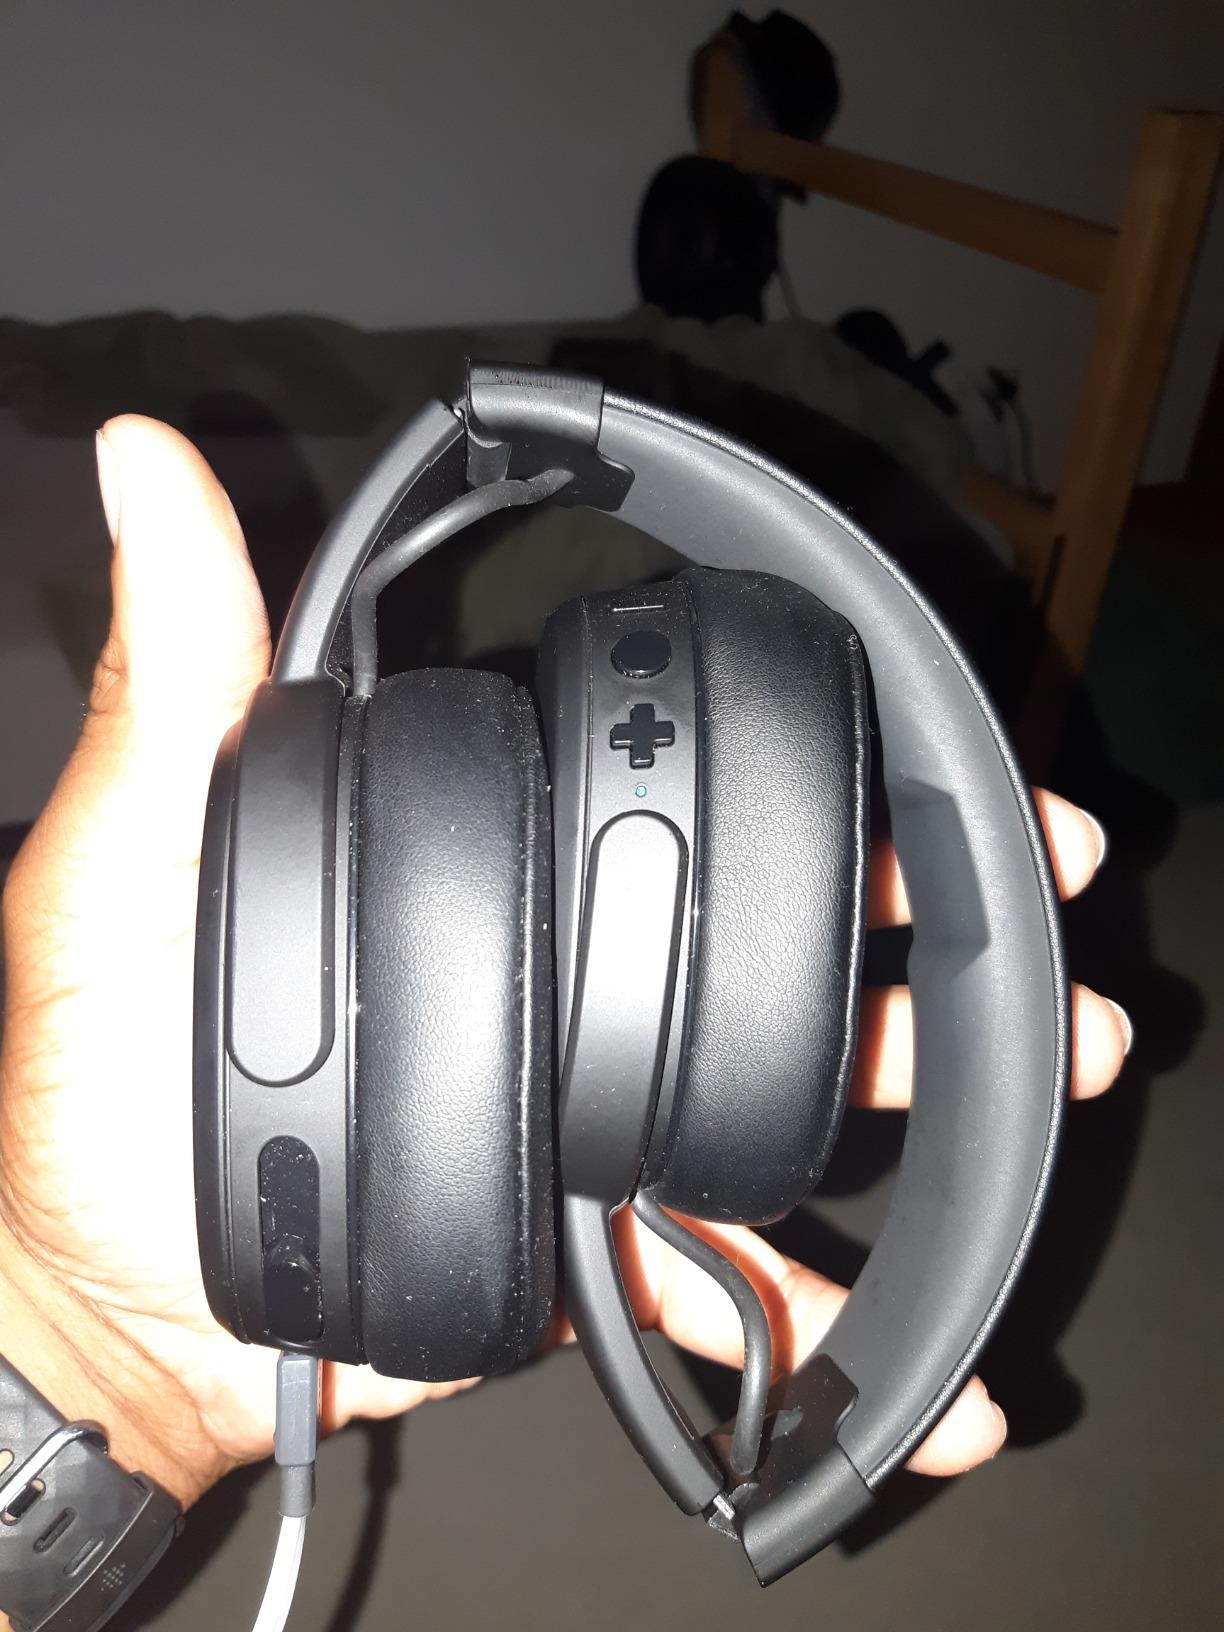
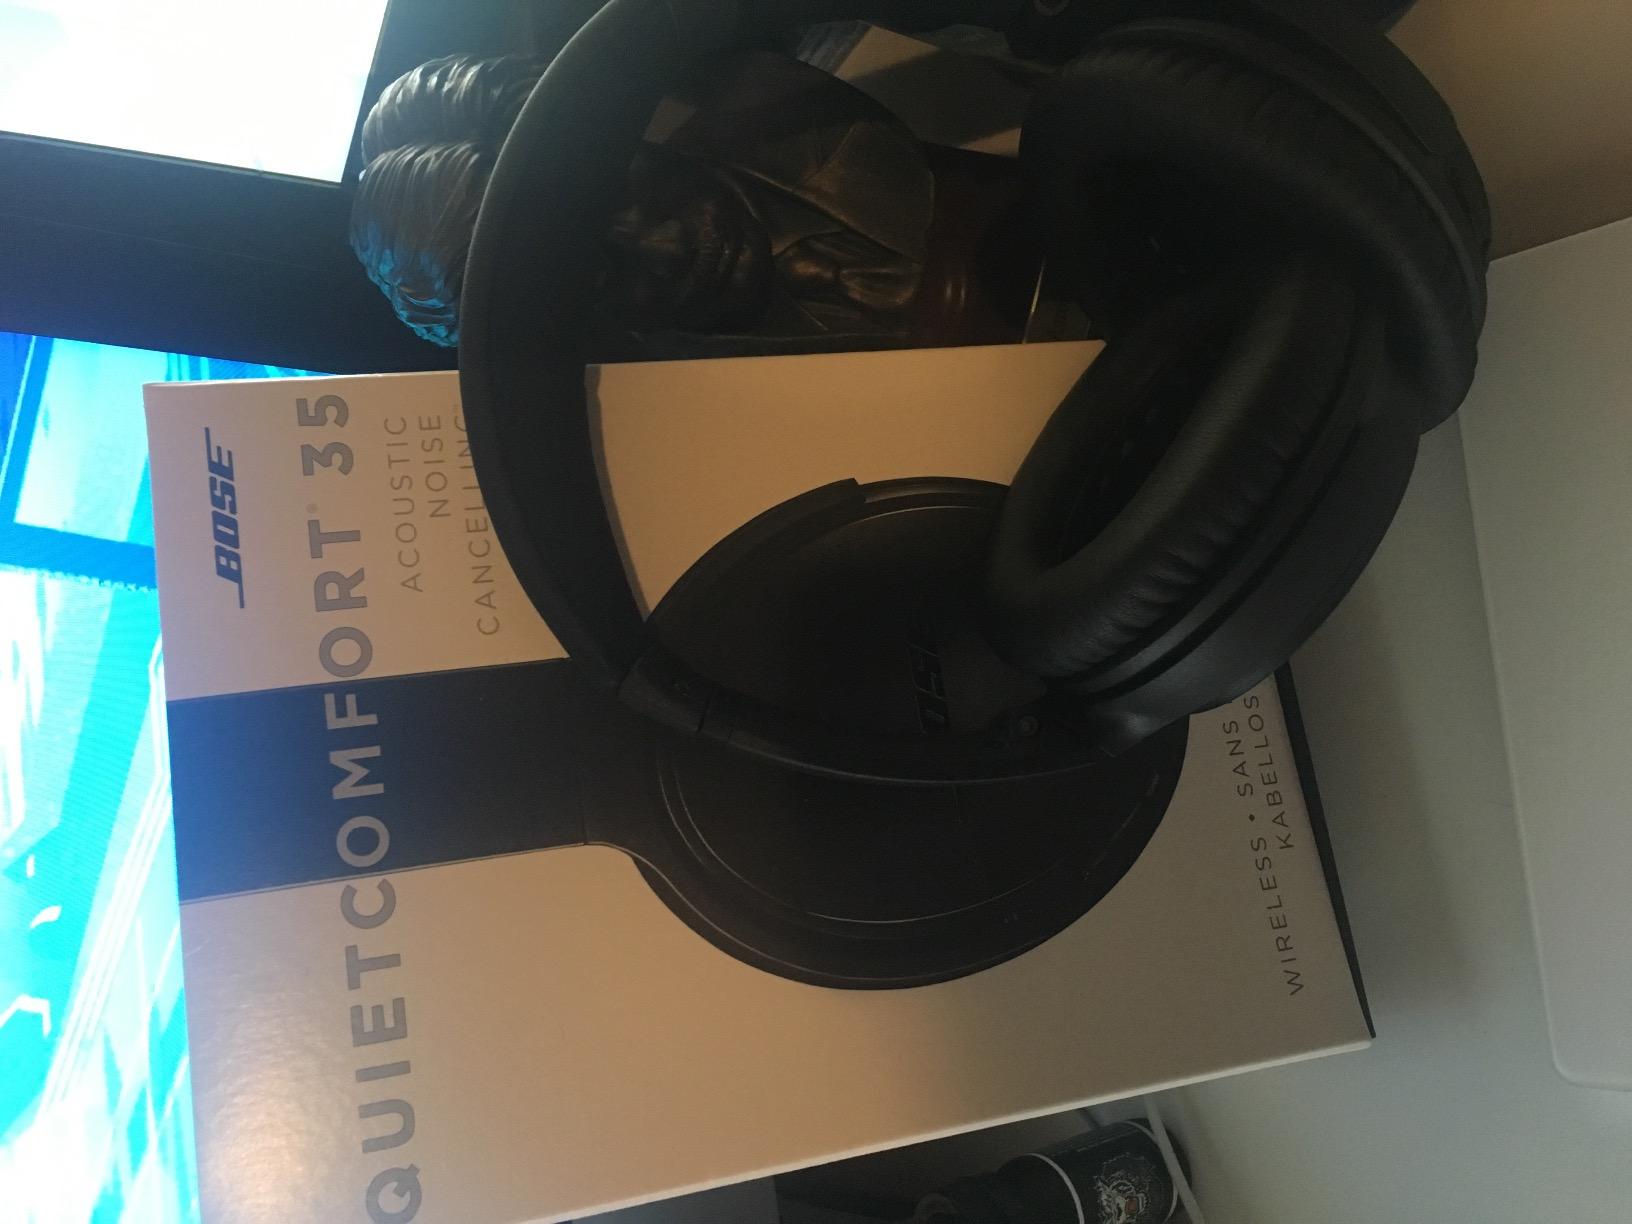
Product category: headphones
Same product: no